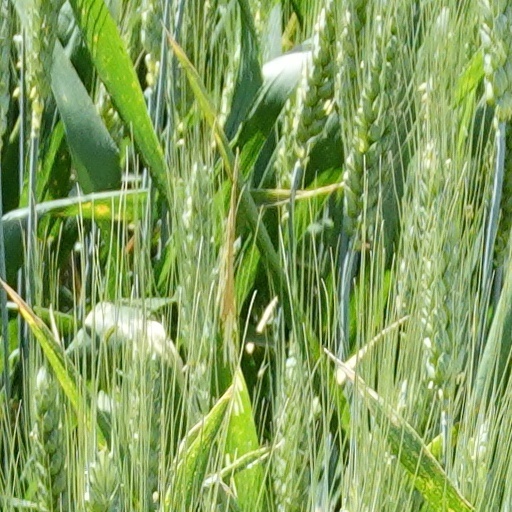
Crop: wheat